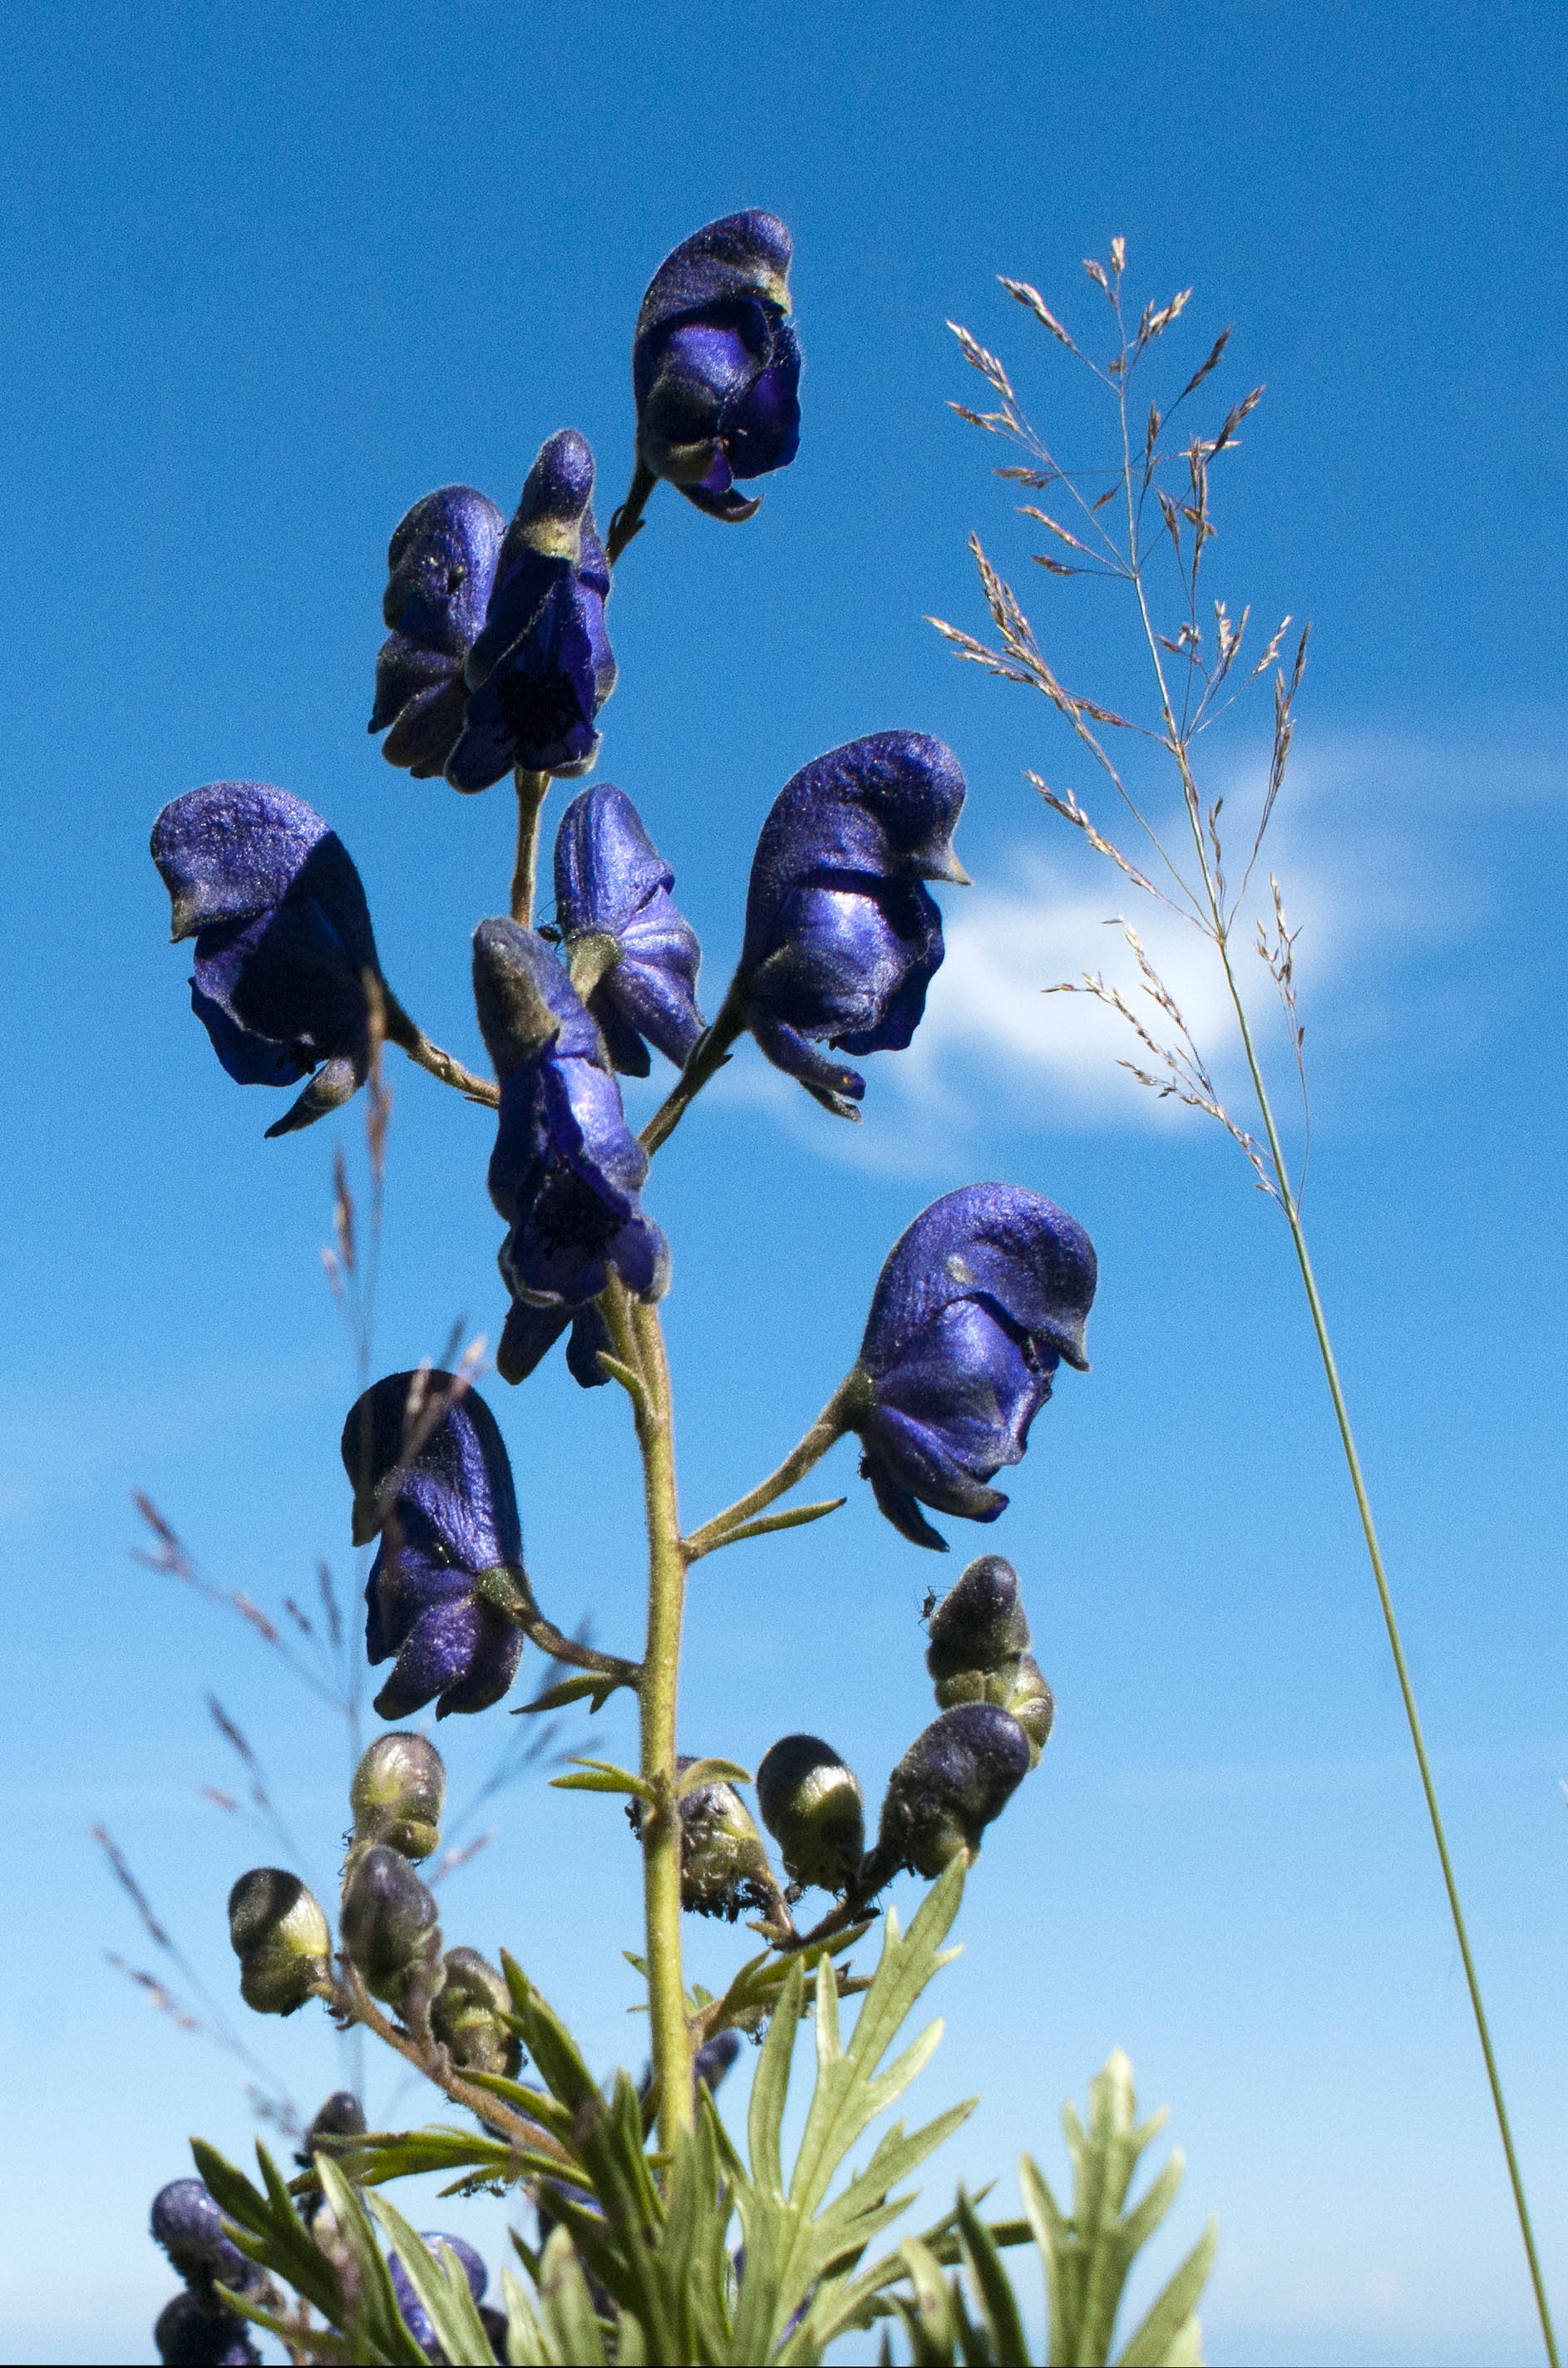
nature, branch, blossom, plant, sky, flower, spring, produce, macro, botany, blue, flora, lavender, flowering plant, land plant